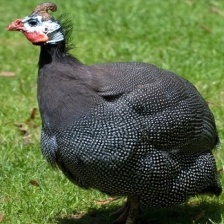
Species: GUINEAFOWL
Scientific name: NUMIDIDAE